Luoyang East railway station

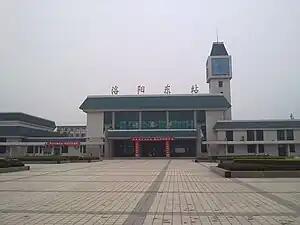

Luoyangdong (Luoyang East) railway station is a railway station in Luoyang, Henan.